George Bird Evans

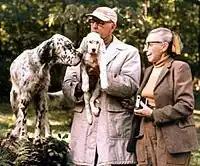
George and Kay with dogs

Evans married Kay Harris of Wheeling, West Virginia, with whom he co-wrote his mystery novels. They had no children.